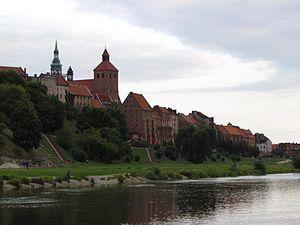
Panorama photo de Grudziądz, Pologne. Les greniers et St. Nicolas Chapel.